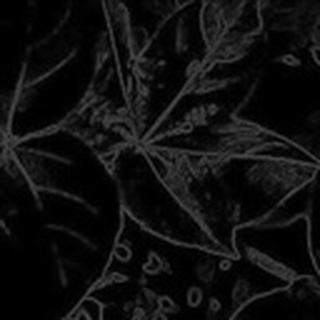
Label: healthy_cotton